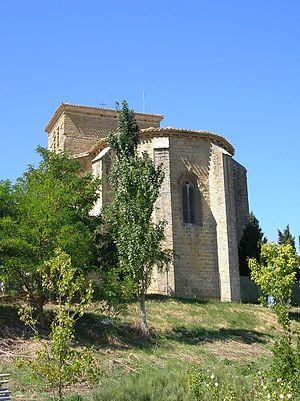
Noáin (Valle de Elorz) est une ville et une commune de la Communauté forale de Navarre.